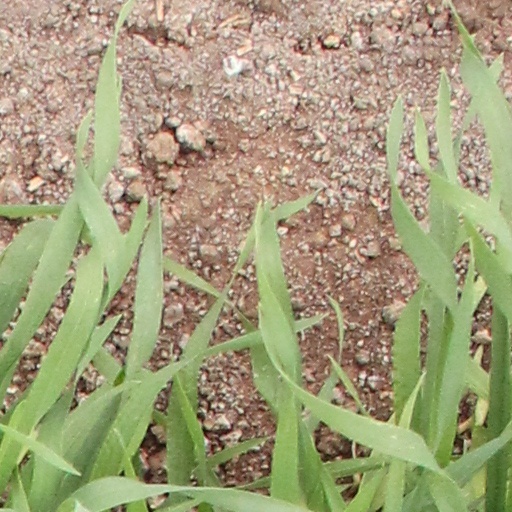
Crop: wheat